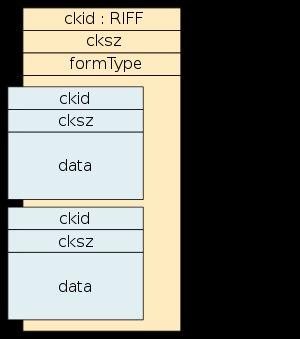
Le Resource Interchange File Format définit un modèle générique de format de fichier à destination des contenus multimédia. Ainsi, il ne s'agit pas d'un format de fichier en soi, mais plutôt d'une méthode d'organisation des données sur laquelle reposent plusieurs formats comme le WAVE et l'AVI.